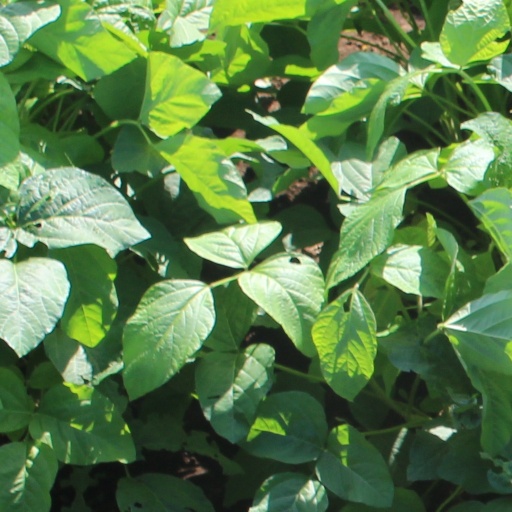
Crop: soybean